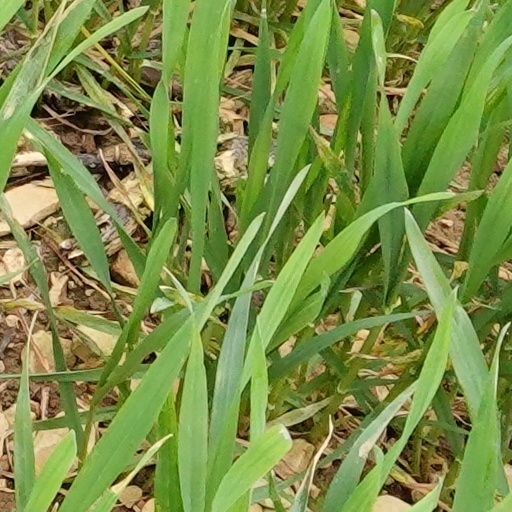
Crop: wheat